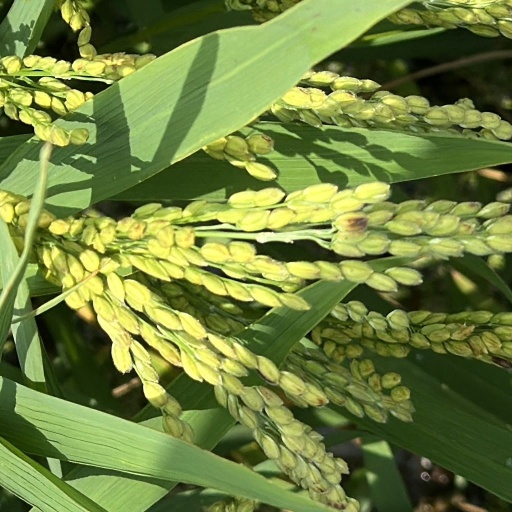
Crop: rice